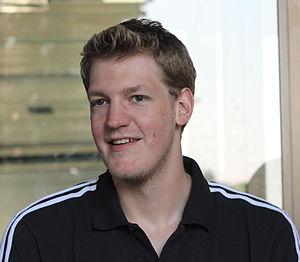
Jan-Hendrik Jagla, né le 25 juin 1981 à Berlin, en Allemagne de l'Ouest, est un joueur allemand de basket-ball, évoluant au poste d'ailier fort. Il prend sa retraite de joueur en juillet 2015.